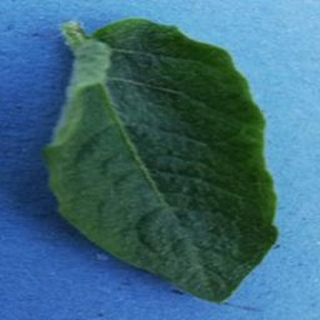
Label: healthy_potato